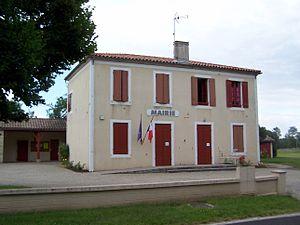
Mairie de Marions (Gironde, France)
Marions est une commune du Sud-Ouest de la France, située dans le département de la Gironde en région Nouvelle-Aquitaine.